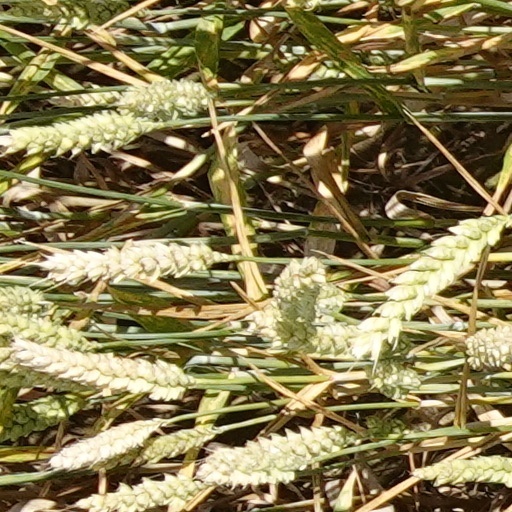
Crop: wheat